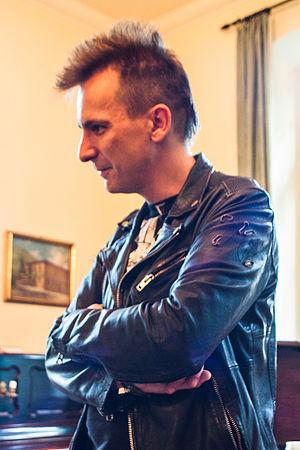
Gerald Hörhan, né le 28 octobre 1975 à Vienne, est un investisseur autrichien.